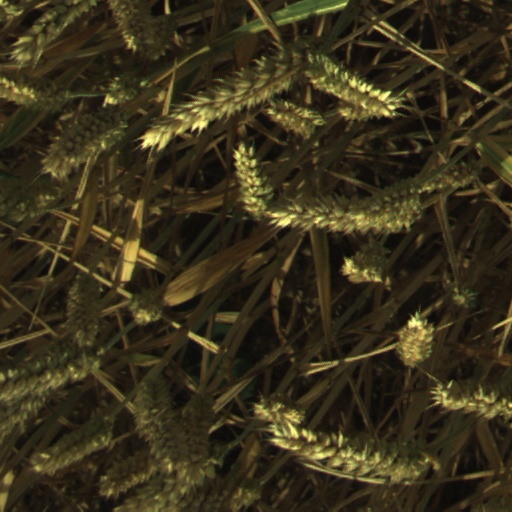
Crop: wheat